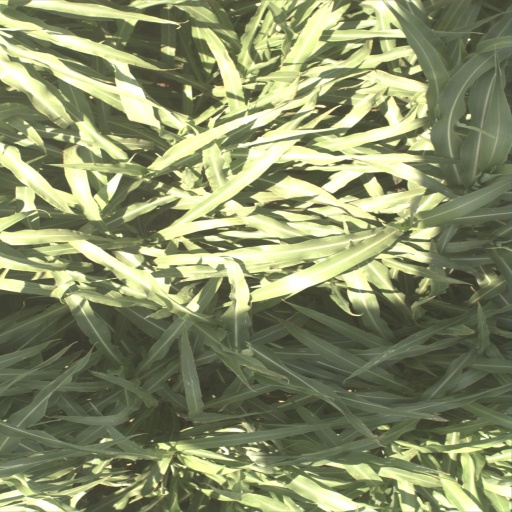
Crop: sorghum